Ballarat

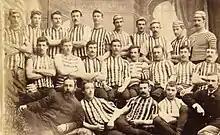
Ballarat Football Club, 1889. The club was founded in 1860 and is one of the oldest football clubs in the world.

The Art Gallery of Ballarat houses one of Australia's oldest and most extensive collections of early Australian works. It is the oldest and largest regional gallery in Australia.